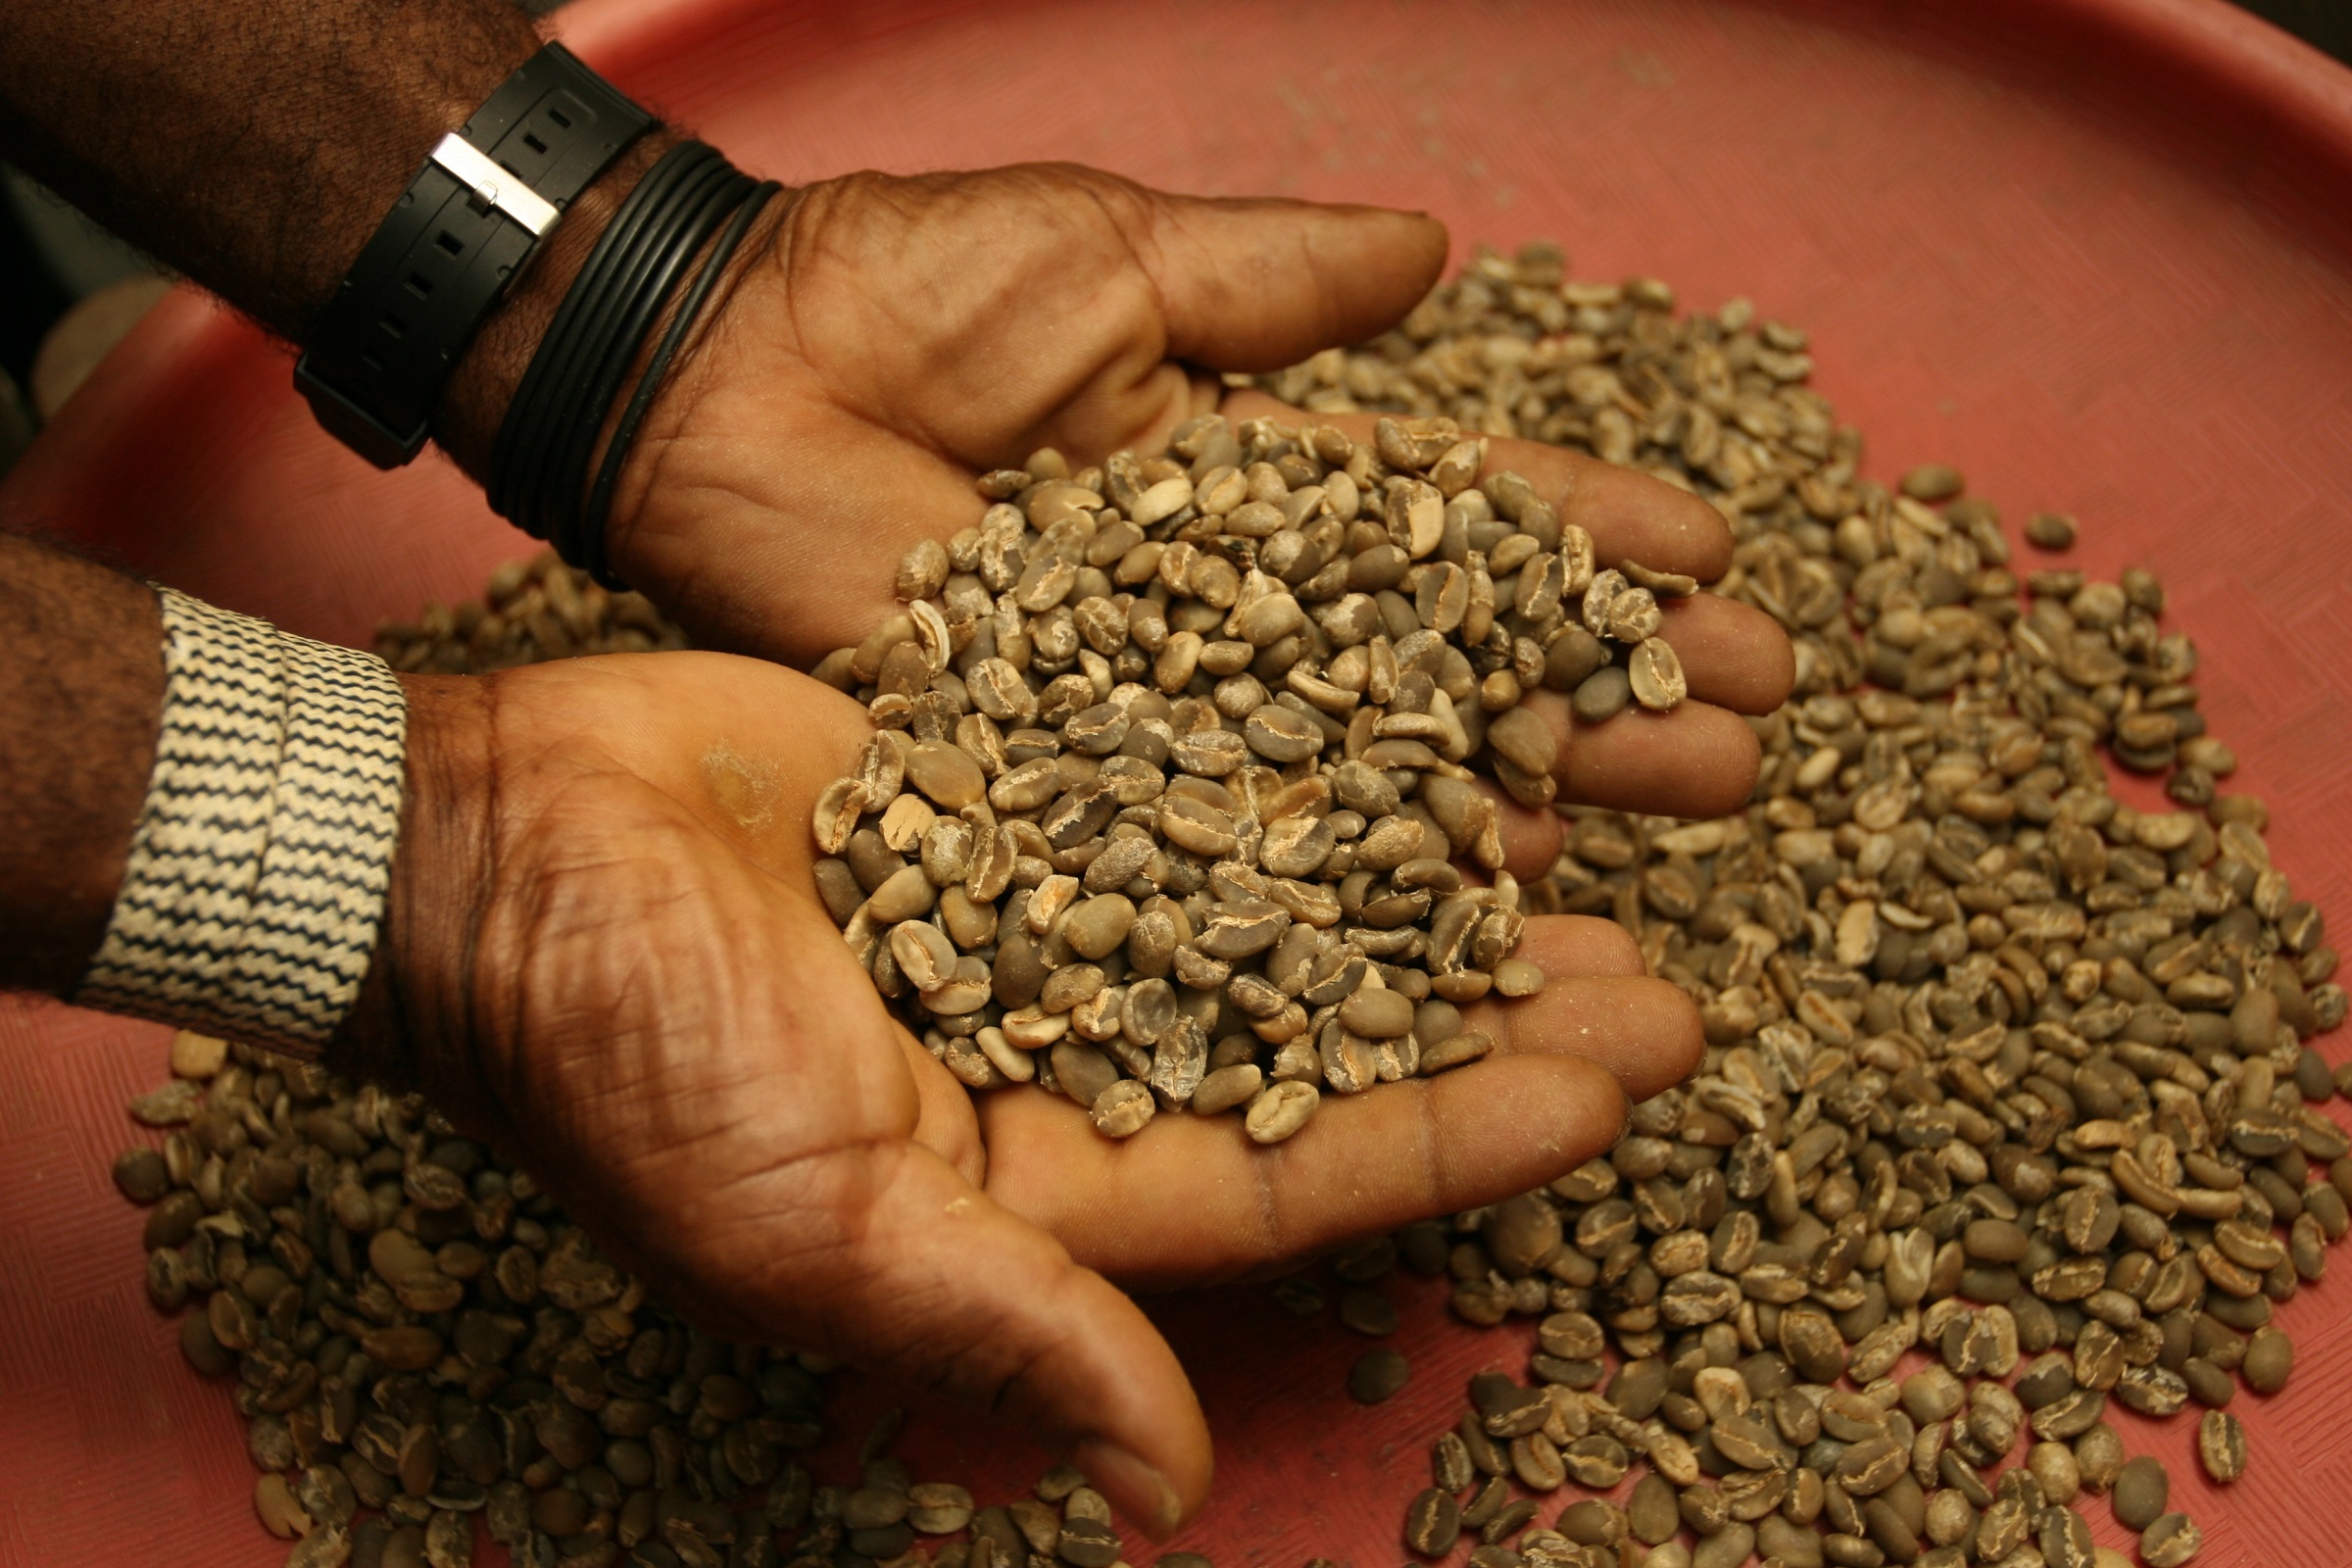
cafe, plant, dark, food, produce, vegetable, crop, fresh, brown, soil, drink, black, agriculture, farmer, caffeine, hands, raw, merchant, coffee beans, flowering plant, grass family, land plant